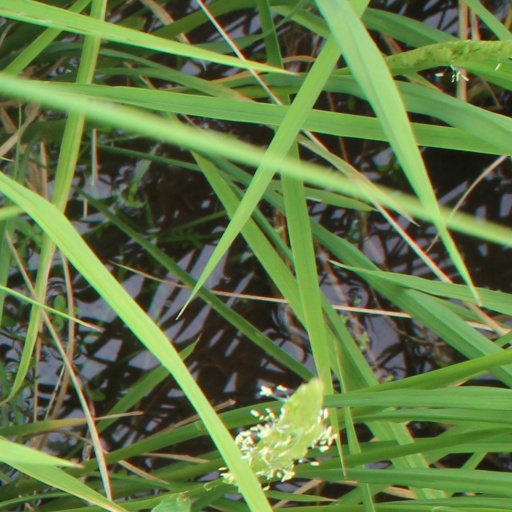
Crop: rice